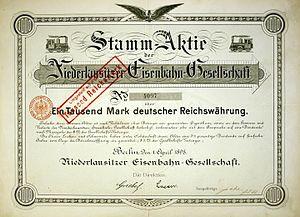
La ligne de chemin de fer Falkenberg-Beeskow West est une ligne secondaire du Land Brandebourg connue sous le nom de chemin de fer Niederlausitzer. Il commence au nœud ferroviaire de Falkenberg et mène à Beeskow en passant par Luckau et Lübben. À Beeskow, elle rencontre la ligne de chemin de fer Grunow-Königs Wusterhausen, qui continue jusqu'à Francfort. La ligne traverse les districts d'Elbe-Elster, Dahme-Spreewald et Oder-Spree et, à l'exception de la première section, la majorité de la région éponyme de Basse-Lusace. Aujourd'hui, elle est uniquement utilisée dans le transport de marchandises pour exploiter plusieurs voies de garage et appartient à la Deutsche Regionaleisenbahn.